Lilias Skene

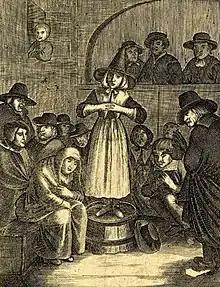
'Lilias Skene excoriates the magistrates of Aberdeen for the inhuman treatment of her fellows' (1677)

Lilias Skene or Lilias Skein (1626 – 21 June 1697) was a Scottish Quaker preacher, prophet and poet.